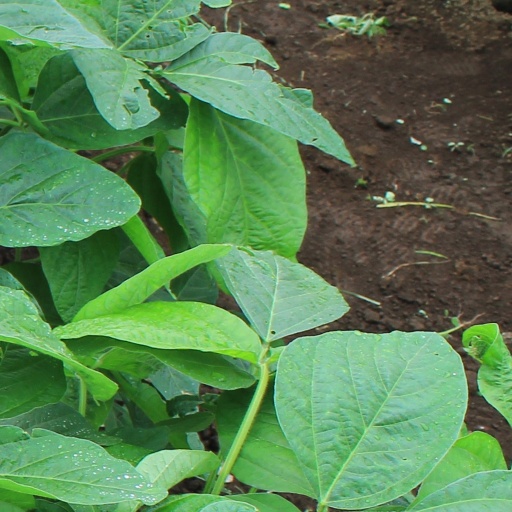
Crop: soybean